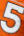
Number: 5